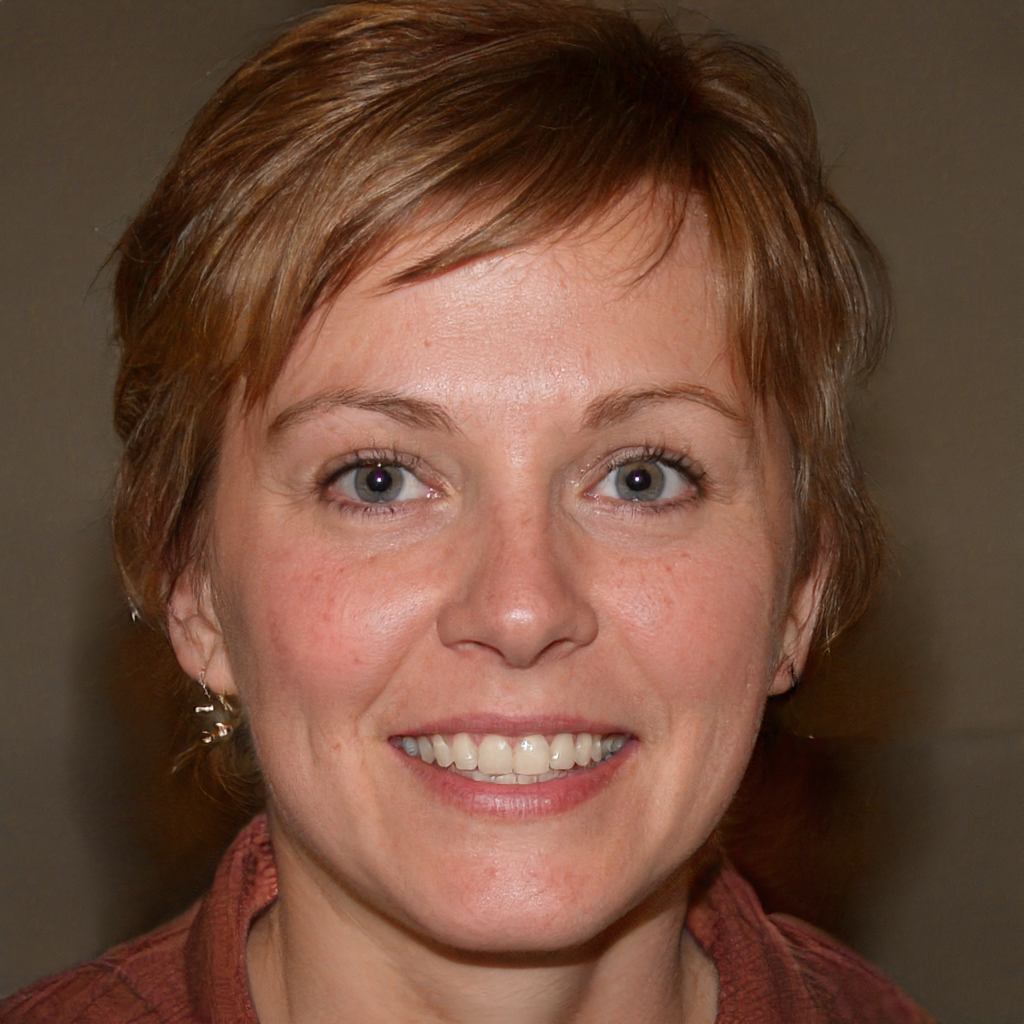
Gender: Female